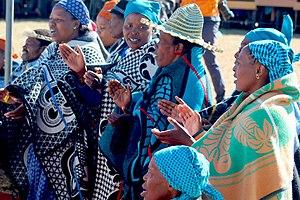
La culture lésothienne est définie les pratiques culturelles observables des 2 000 000 d'habitants du Lesotho.